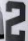
Number: 2